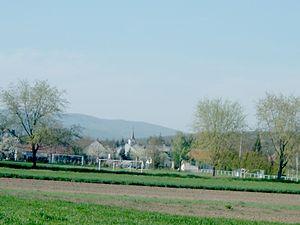
Bucsu est un village de Hongrie, situé dans le département de Vas. Lors du recensement de 2004, il y avait 596 habitants.